Bedlam Theatre

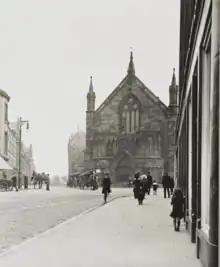
The New North United Free Church in 1913

The New North Free Church originated in the New North Church, which, at the time of the Disruption of 1843, was meeting in the chapel at Brighton Street in the Bristo. In November 1842, prior to the Disruption, the church's minister, Charles John Brown, joined other evangelical ministers in promising to leave the Church of Scotland if state interference in the national church was not ended. After the Free congregation left the New North Church in May 1843, it first met at an independent chapel nearby in Argyle Square.